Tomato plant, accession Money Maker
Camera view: horizontal (90 deg, fisheye); turntable rotation: 0 degrees
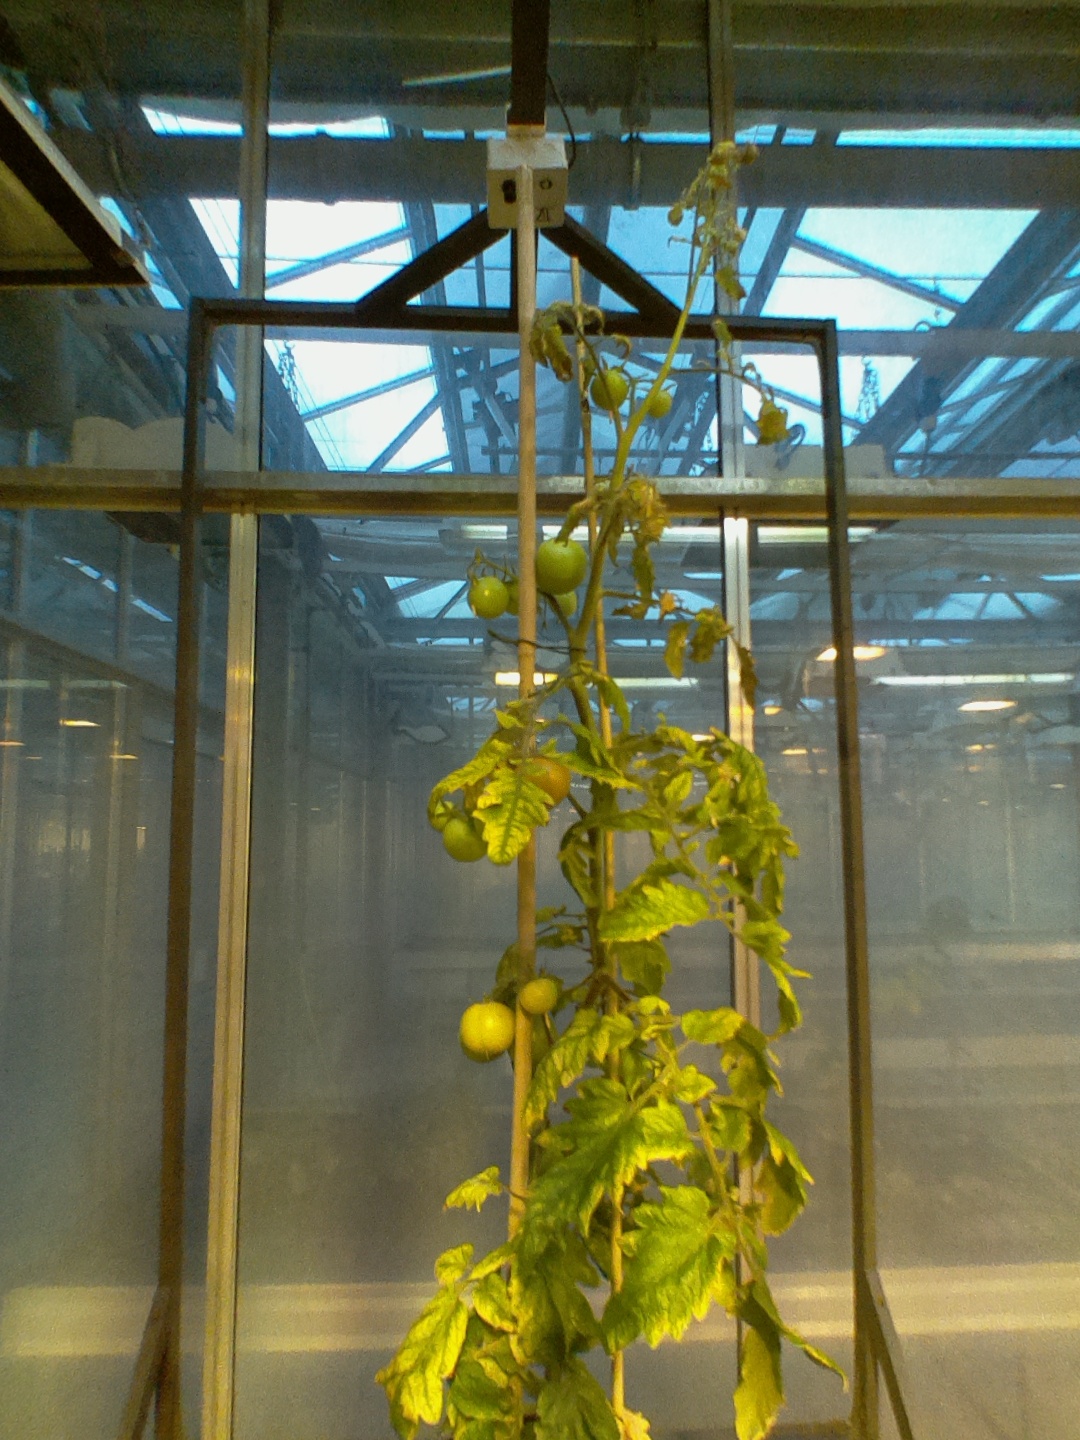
BBCH growth stage 81: 10%-20% of fruits show typical fully ripe color